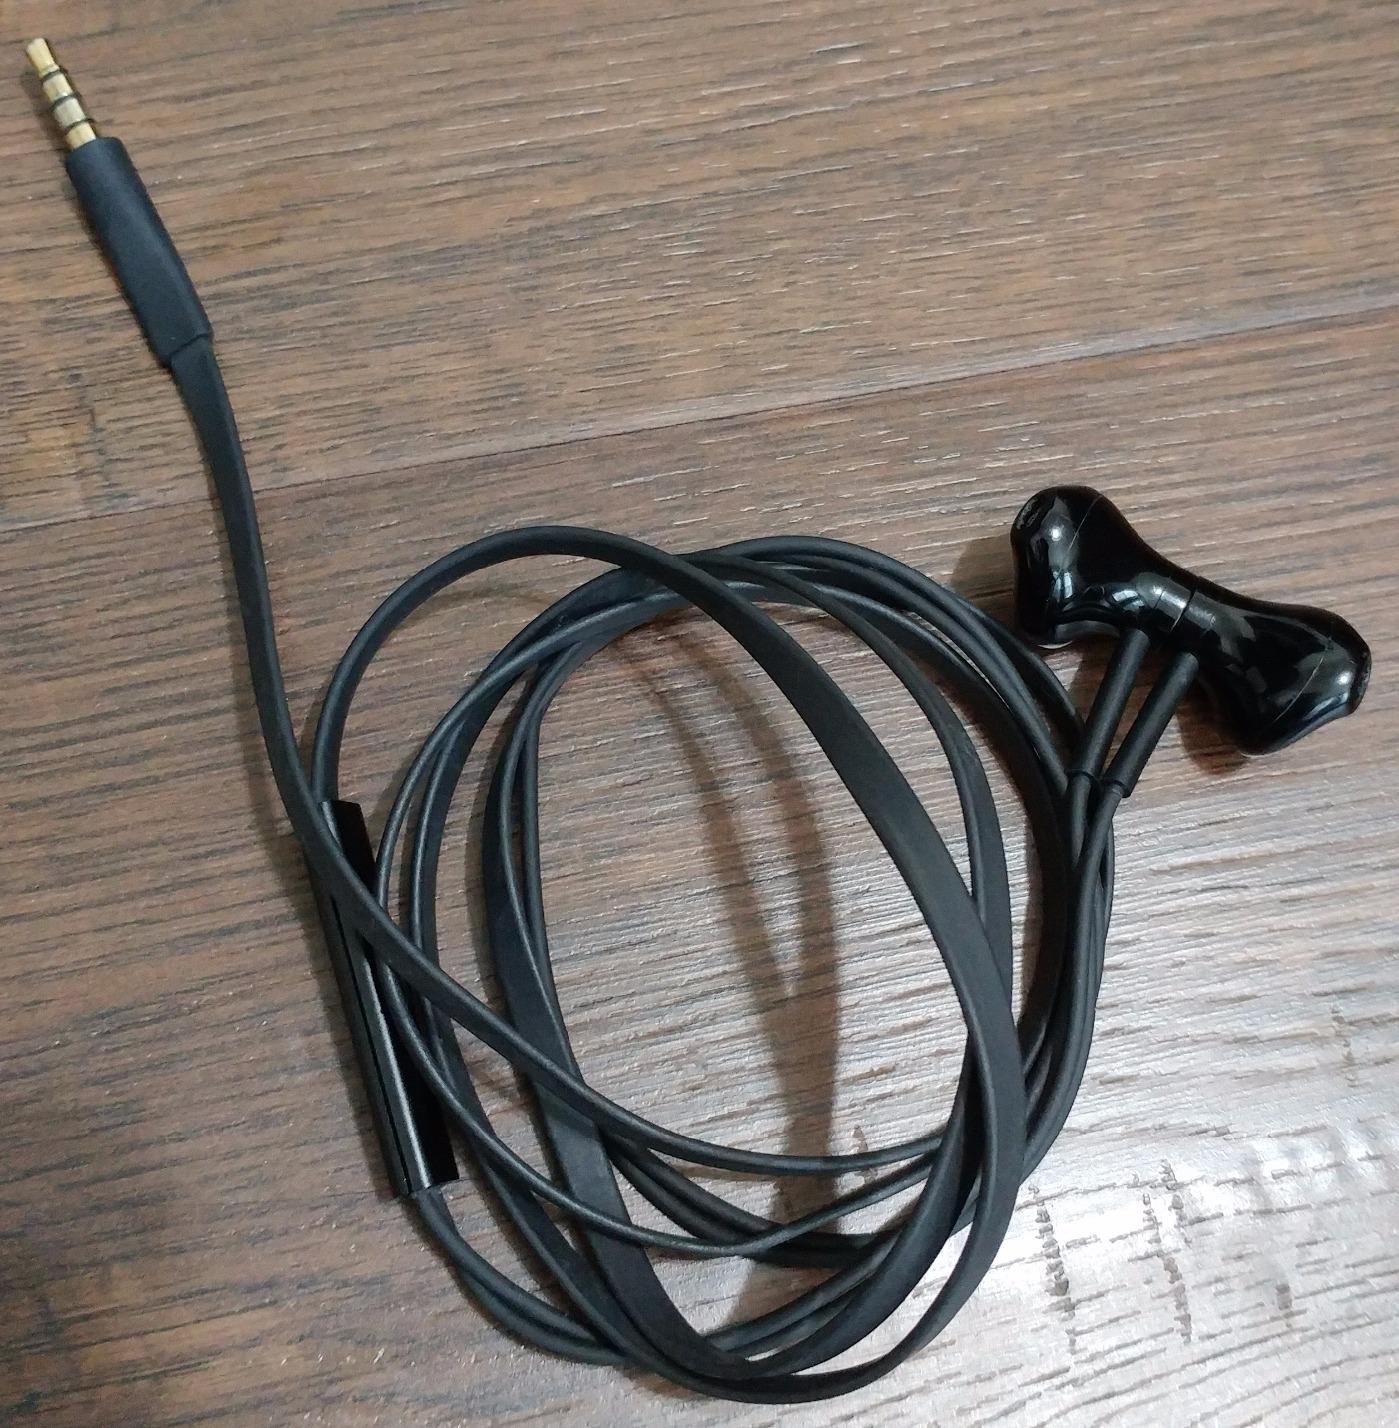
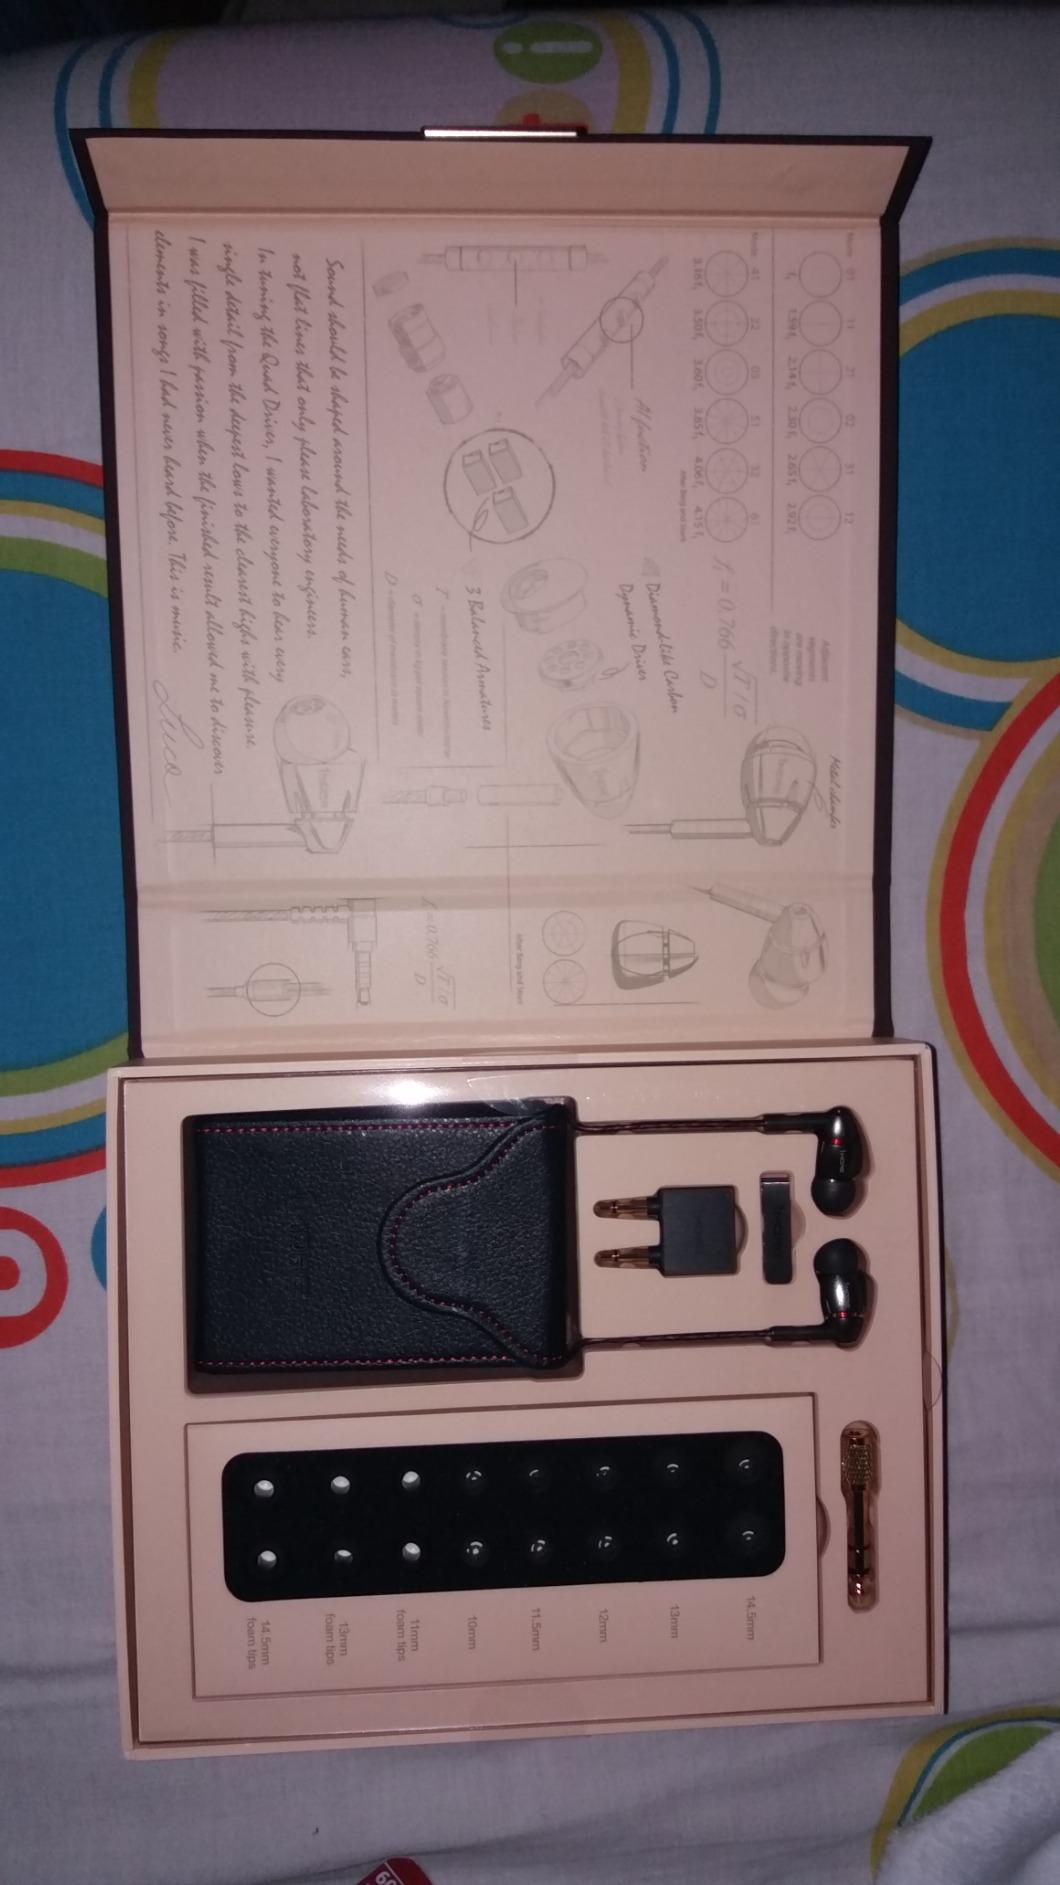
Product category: headphones
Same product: no